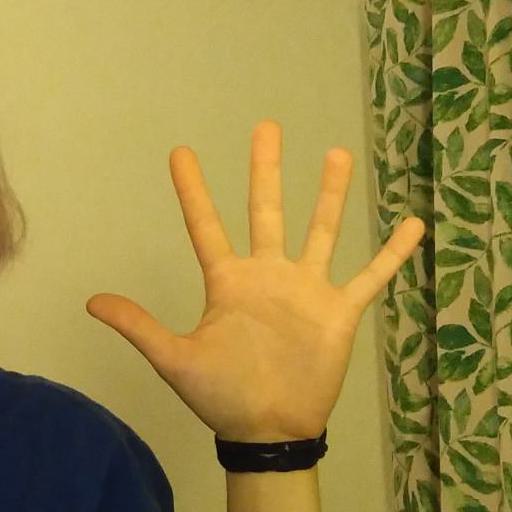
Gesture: palm